Jaime Jaquez Jr.

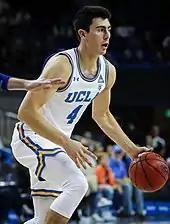
Jaquez as a UCLA freshman in 2019

Jaquez was recruited to the University of California, Los Angeles, by then-Bruins' coach Steve Alford, who offered him a scholarship at the end of his junior year. However, Alford was fired in 2018, replaced later by Mick Cronin, who had recruited Jaquez while coaching at Cincinnati. Jaquez did not seriously pursue another school, and remained committed to UCLA. He became a starter for the Bruins during the Maui Jim Maui Invitational in November 2019, after he scored 17 points and had 12 rebounds in a win against Chaminade on November 26. On December 1, he scored a season-high 18 points in a 93–64 win over San Jose State. He scored 18 points on February 27, 2020, and hit the game-winning three-pointer with 0.6 seconds remaining in a 75–72 win over Arizona State. As a freshman, Jaquez averaged 8.9 points and 4.8 rebounds per game. He was named honorable mention Pac-12 All-Freshman team.